Anthony Padilla

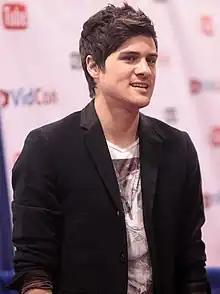
Padilla at Vidcon in 2014

Smosh was acquired by Defy Media in 2011, who remained the owner until it shut down in 2018. Padilla left in June 2017, making the announcement on his personal YouTube channel. He mentioned a "lack of creative freedom." Following the liquidation of Defy Media in November 2018, he claimed that the company had attempted to steal his social network pages and prevented him from joining SAG-AFTRA after he departed from the company. Mythical Entertainment would later acquire the Smosh brand on February 22, 2019.